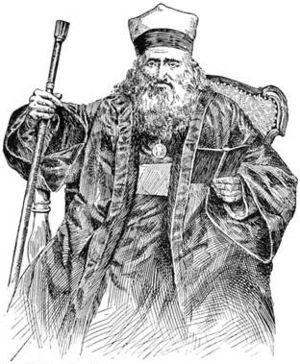
Le karaïsme est un courant du judaïsme qui s'est séparé du judaïsme rabbinique au plus tard au VIIIᵉ siècle. Contrairement au judaïsme rabbinique, le karaïsme refuse la sacralité de la Loi orale, compilée notamment dans le Talmud. Ses adhérents sont appelés les « karaïtes » ou les « karaïmes », et sont parfois surnommés bnei ou ba'alei haMiqra. Pour les karaïtes, seule la Bible hébraïque possède une valeur sacrée.